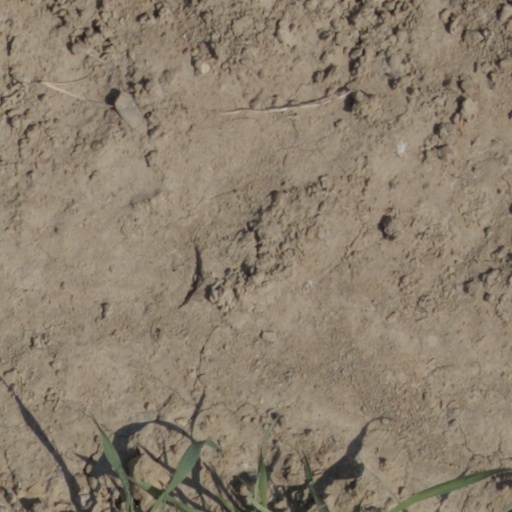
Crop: wheat